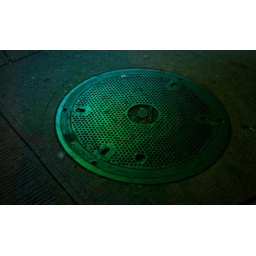
Con Ed man hole cover, Avenue C. The green is from a neon sign in the background.